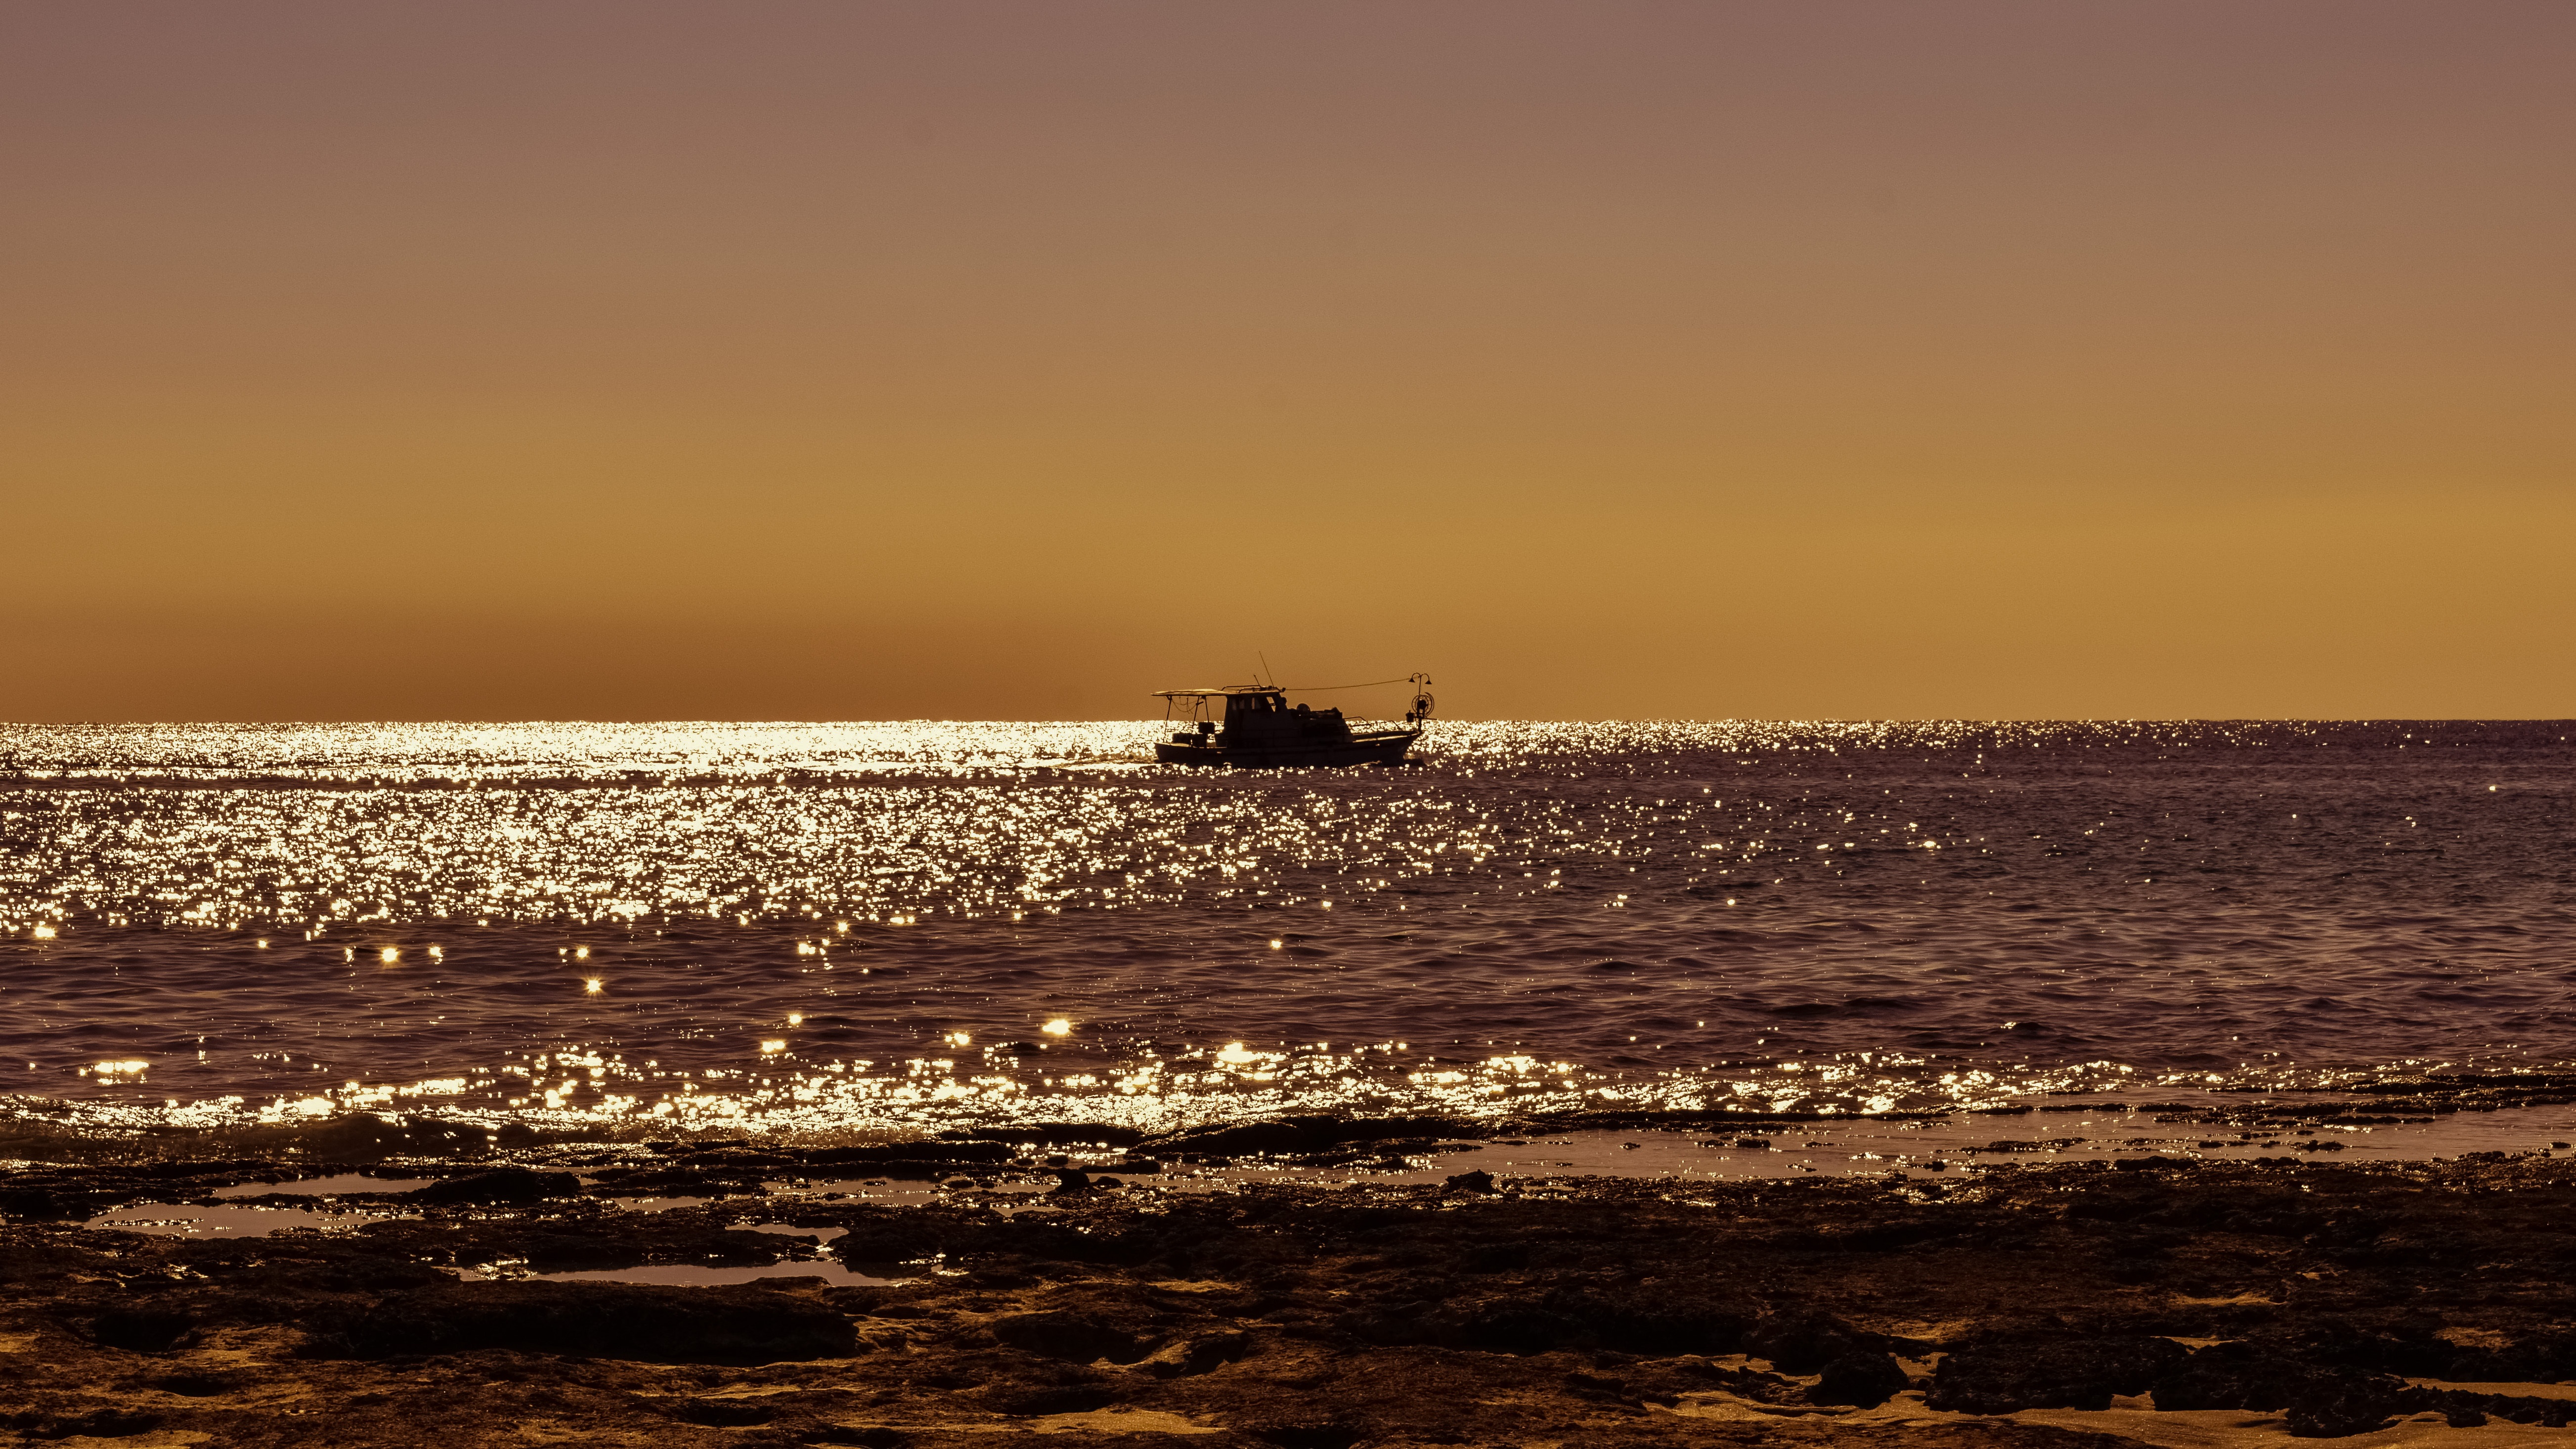
sea, shore, horizon, beach, coast, body of water, ocean, dawn, sunrise, morning, wave, sunset, evening, dusk, sand, mudflat, bay, sunlight, tower